Mittheswarnath Shiv Temple

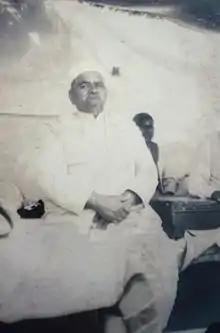
Photograph of Mitthu Mistri Thakur

This temple is about 71 years old if it is done from the established date. According to the foundation stone of this temple, the temple is built and established by "Mitthu Mistri Thakur." A legend story is hidden within this temple. According to the legend story told by "Mitthu Mistri Thakur's" grandson, "J. M. Thakur," one day a sage came to Mitthu Thakur's house. Mitthu Thakur asked the sage, "What do you want, Baba?" The Rishi said, "I am very hungry; give me something to eat." Mitthu Thakur said, "Okay, you sit here, and I'll bring you something to eat." Mitthu Thakur came to the house to arrange food for that Rishi, then it was mango season at that time, so Mitthu Thakur brought "curd," "flattened rice," and "mango" for that Rishi on a plate.